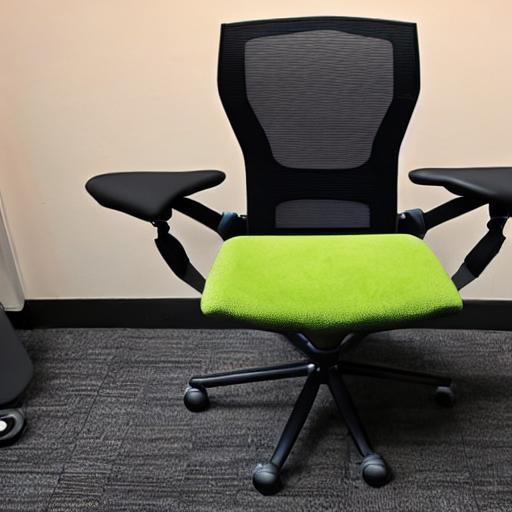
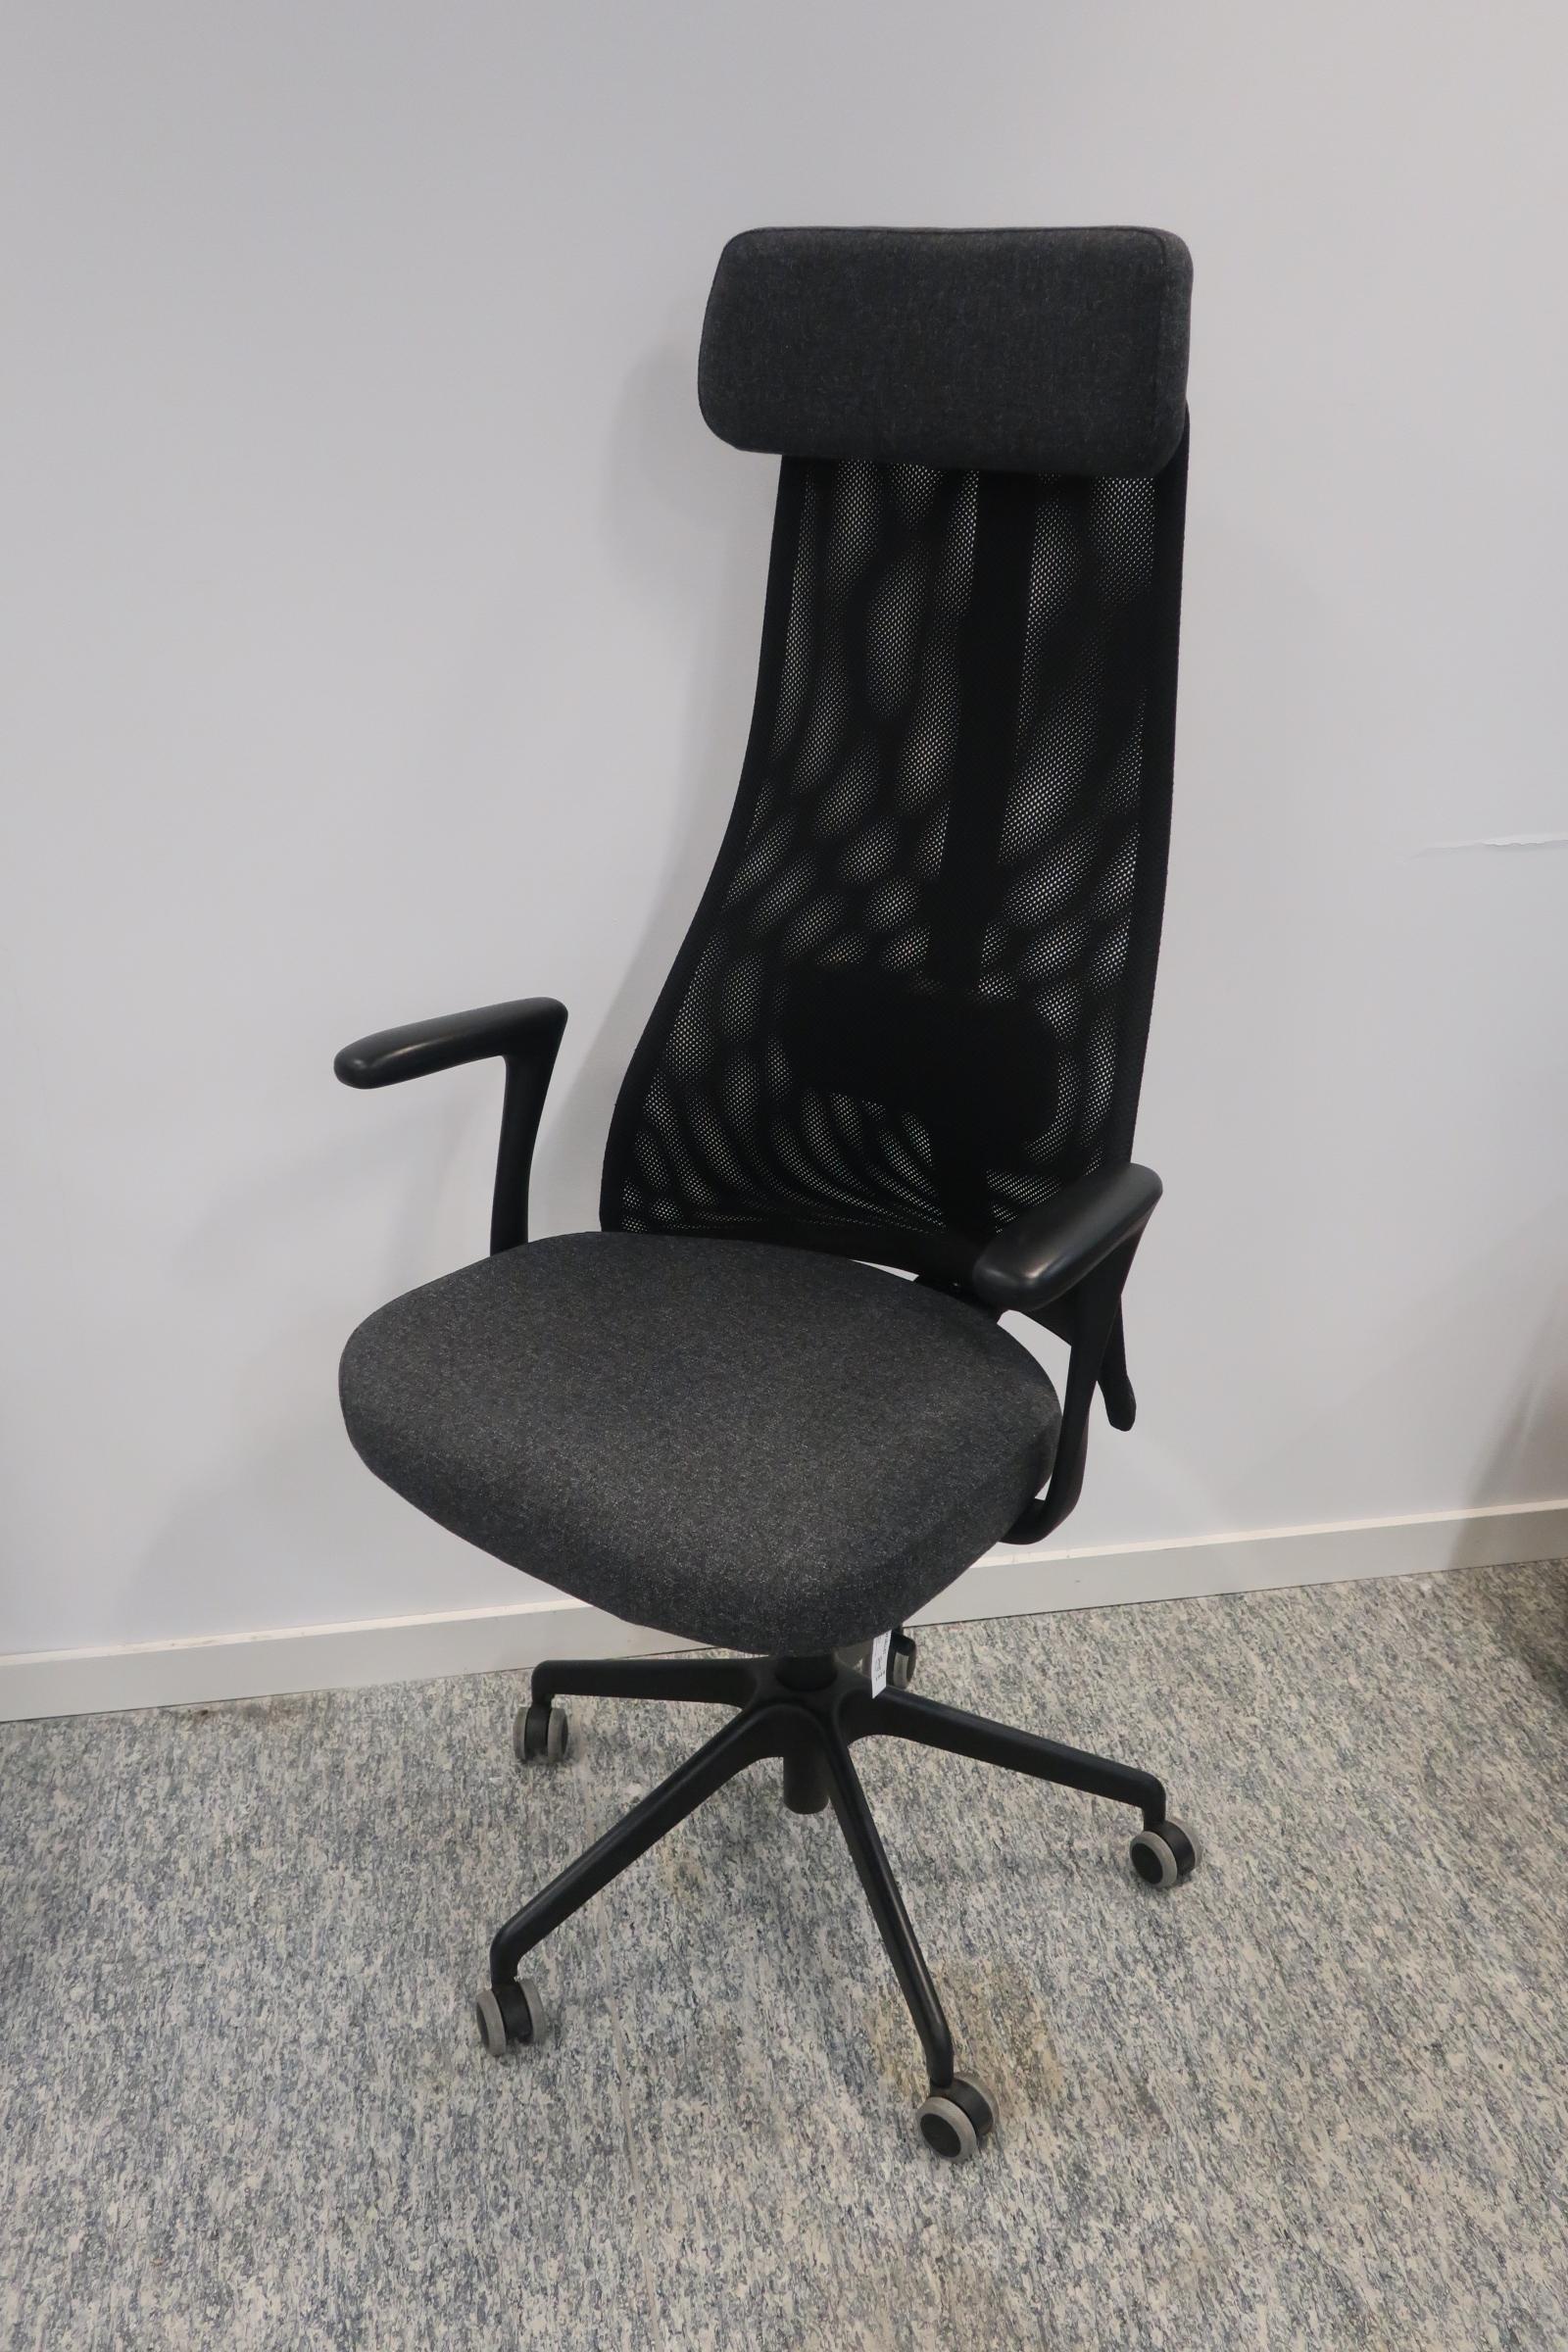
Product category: items_chair
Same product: no